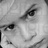
Emotion: sad